Answer in natural language. Considering the relative positions, where is gray rectangular bed (marked A) with respect to TeddyBear (marked B)? Choose between the following options: right or left
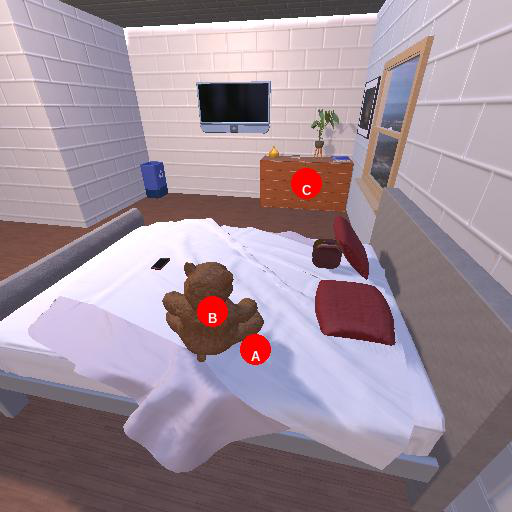
<answer>right</answer>